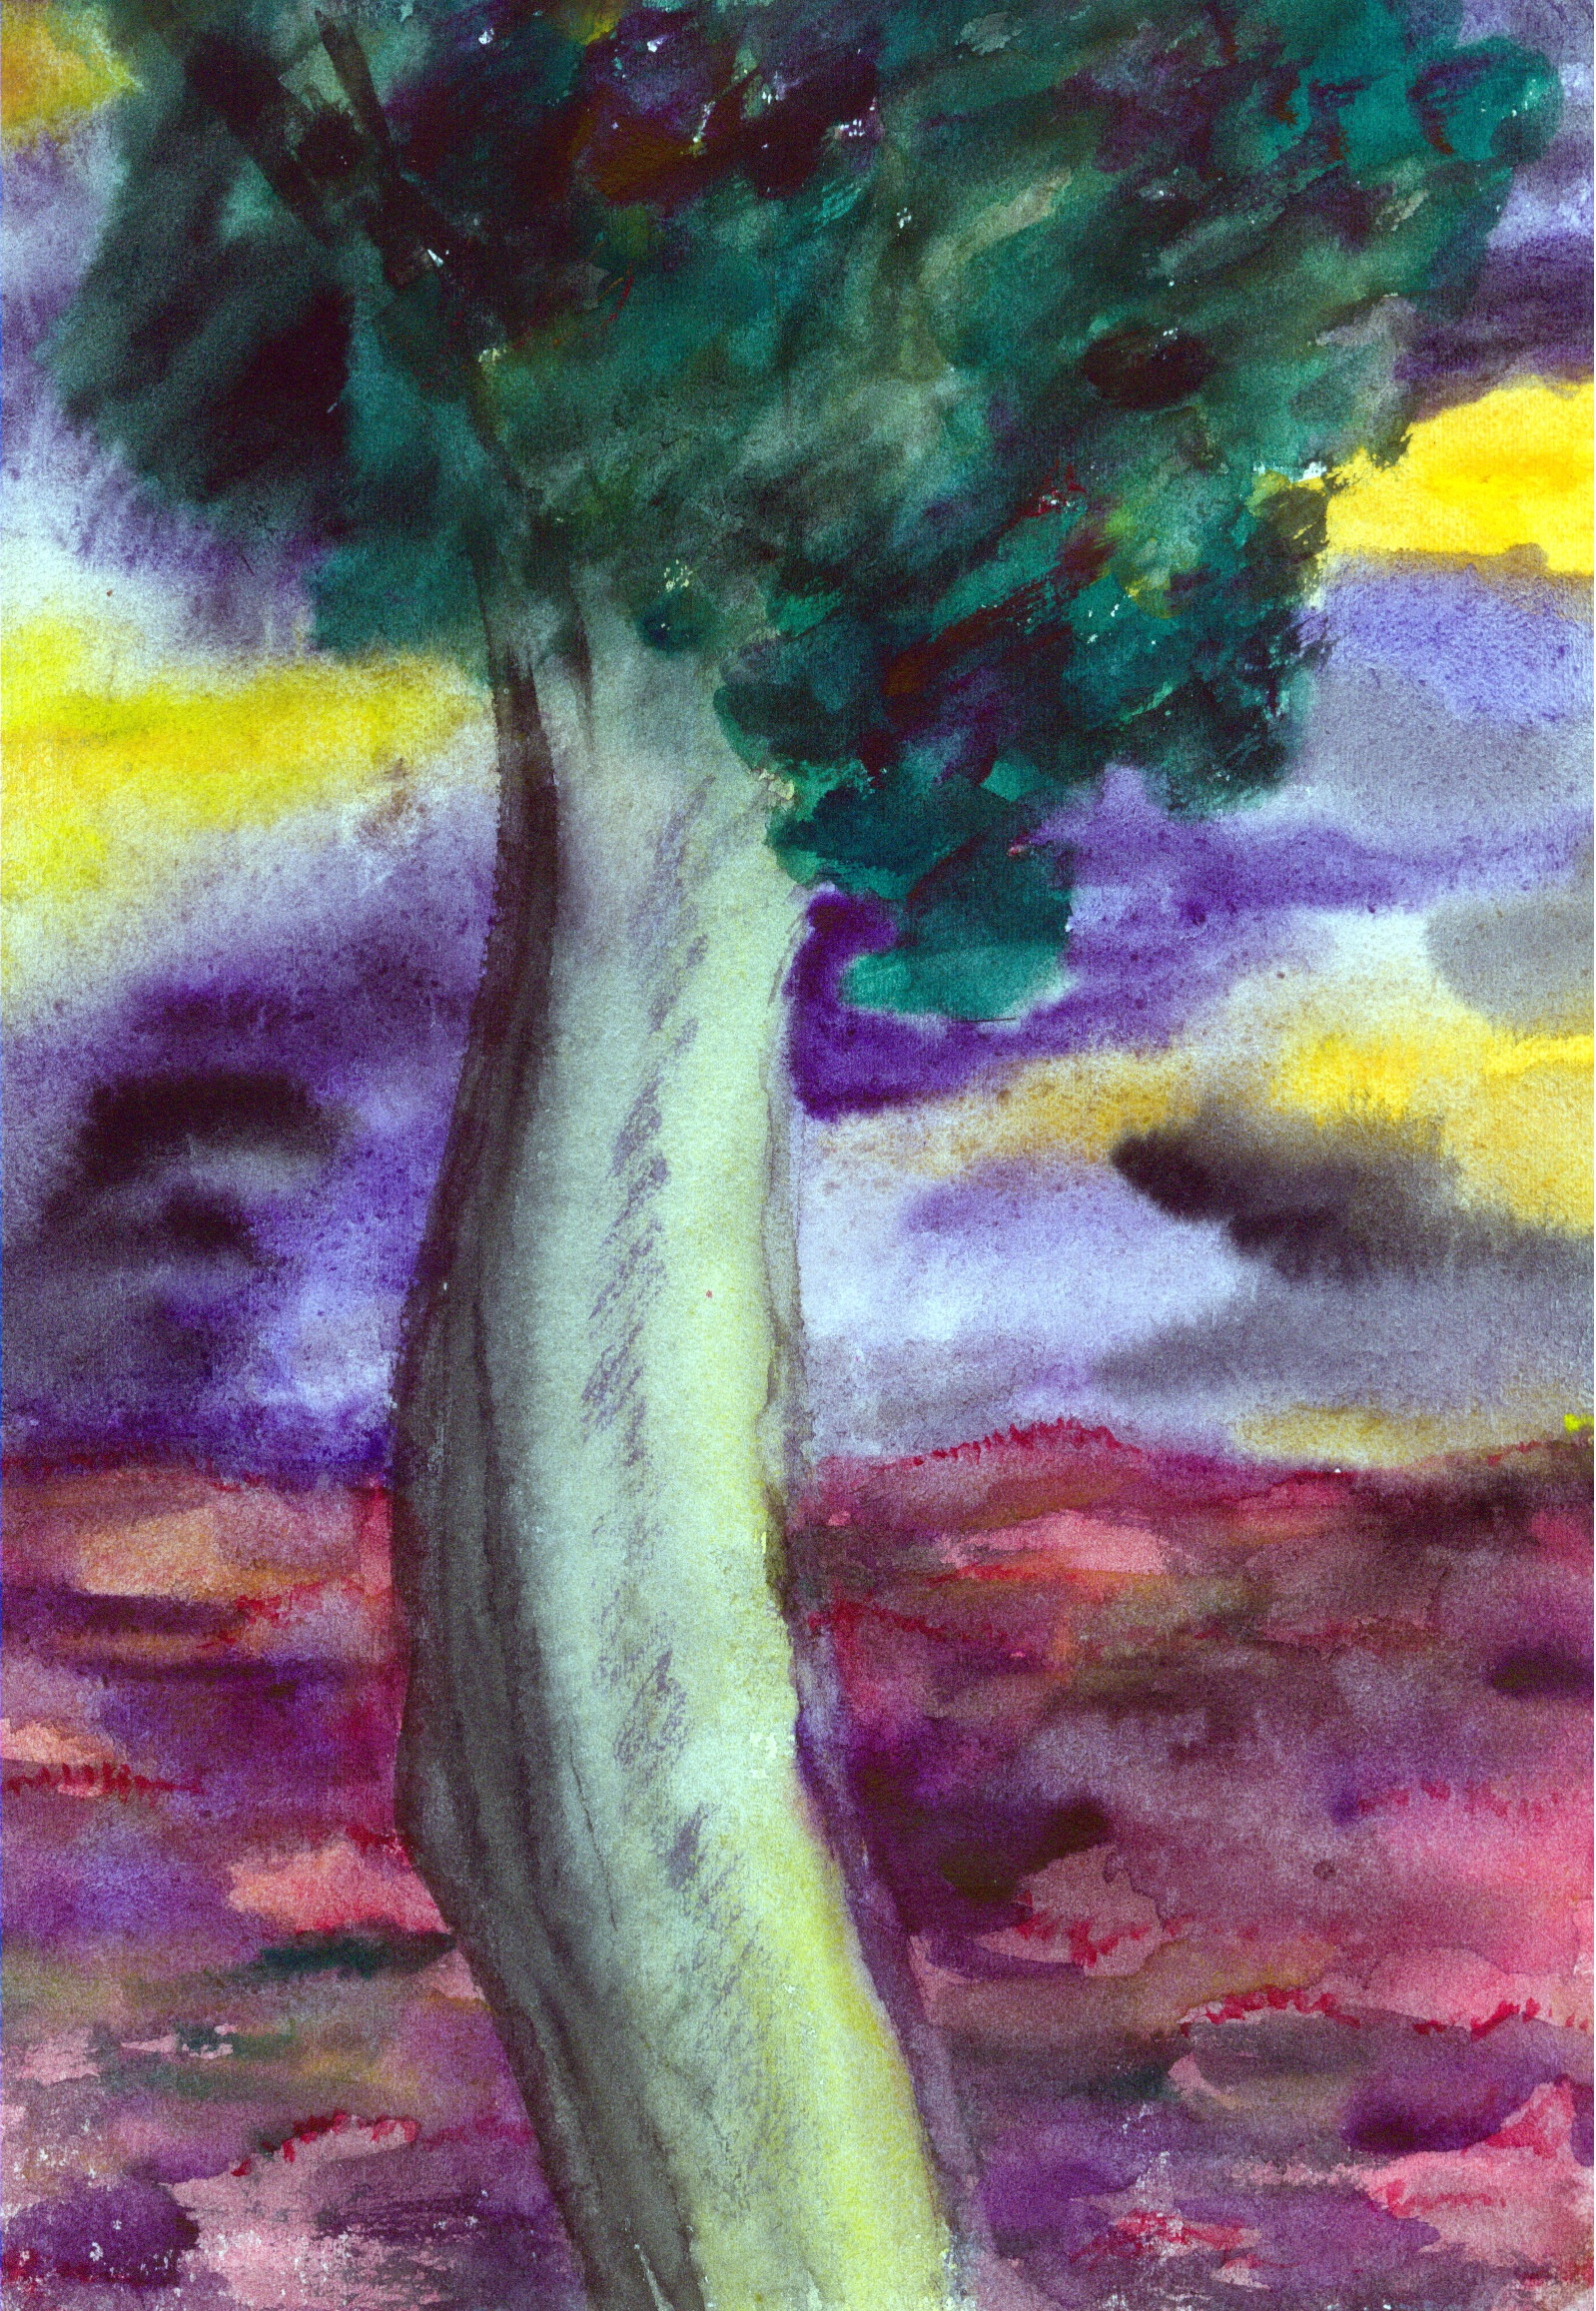
tree, texture, flower, foliage, color, painting, watercolor, clouds, modern art, watercolor paint, impressionist, acrylic paint